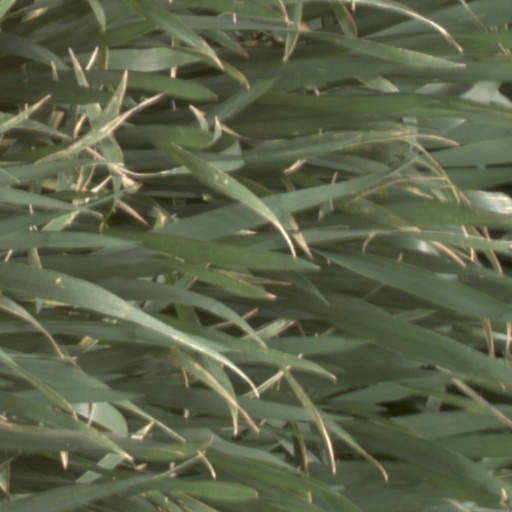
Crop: wheat